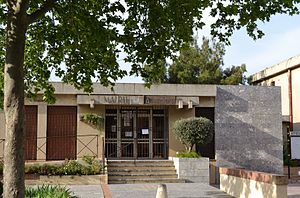
Peyrestortes
Borgmesterkontoret
Borgmesterkontoret
Peyrestortes er en by og kommune i departementet Pyrénées-Orientales i Sydfrankrig.